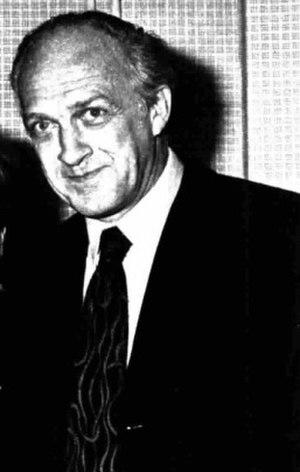
Raimondo Vianello né le 7 mai 1922 à Rome et mort le 15 avril 2010 à Milan, a été présentateur de télévision, humoriste, acteur et scénariste de cinéma italien.